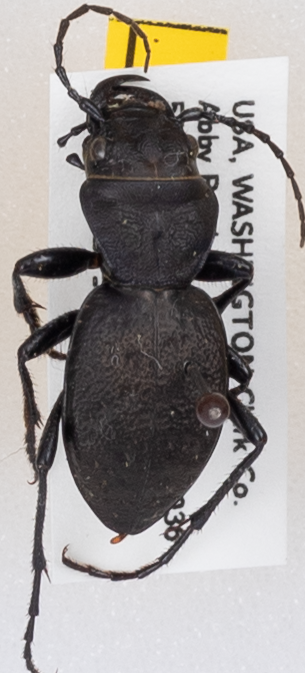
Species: Omus dejeanii
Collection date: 2019-05-14
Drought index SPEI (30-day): -2.09
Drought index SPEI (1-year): -2.09
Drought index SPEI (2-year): -2.09